Mr. Show with Bob and David

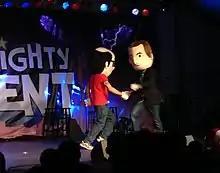
Cross and Odenkirk as themselves, live at Festival Supreme in 2013

"Mr. Show" also spawned a spin-off movie, "Run Ronnie Run", which was shown at the 2002 Sundance Film Festival, but went straight-to-DVD. In an April 2004 article in "Chunklet" magazine, Odenkirk noted numerous problems they had had with the film, blaming the film's director, Troy Miller, who "chose to freeze us out, hold us at arm's length and not let us influence the movie nearly on the scale that we should have."